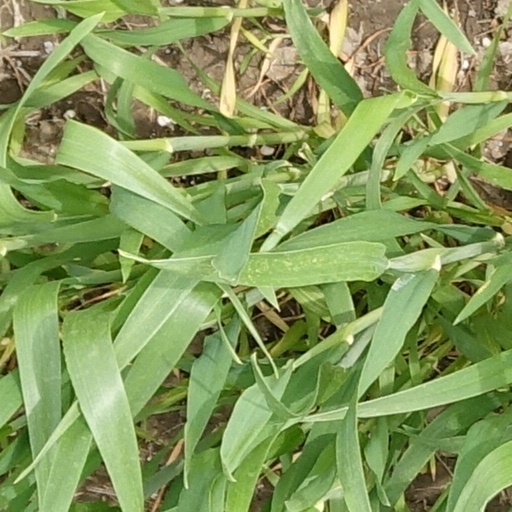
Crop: wheat